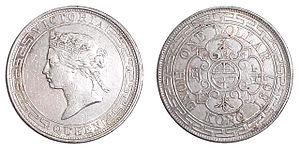
La pièce de huit — appelée piastre espagnole en français, real de a ocho ou peso en espagnol, spanish dollar par les Américains —, est une pièce de monnaie en argent d'approximativement 39 mm de diamètre, d'une valeur de huit réaux, qui a été frappée par l'Empire espagnol, après 1598, afin de s'aligner sur le thaler, la monnaie continentale du Saint-Empire, lié aux Habsbourg qui régnaient alors sur un vaste territoire. Elle valait 272 maravédis, mais en 1642, elle est réévaluée à 340 maravédis.